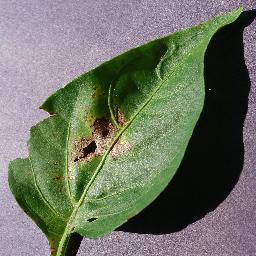
Label: Pepper,_bell___Bacterial_spot